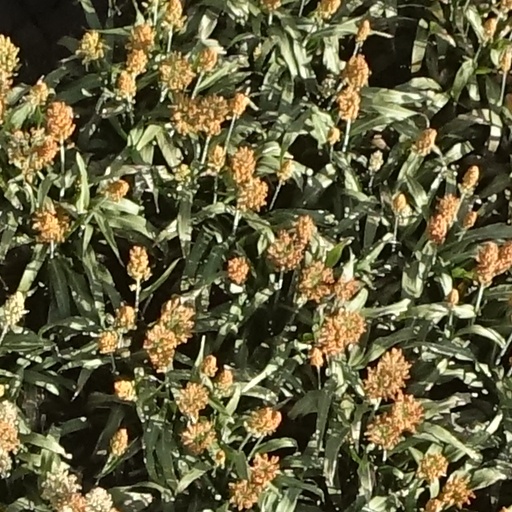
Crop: sorghum